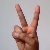
The image shows a hand gesture representing the letter 'V' in Indian Sign Language.